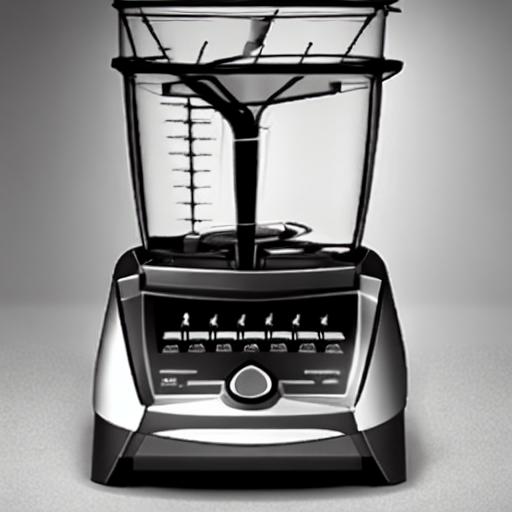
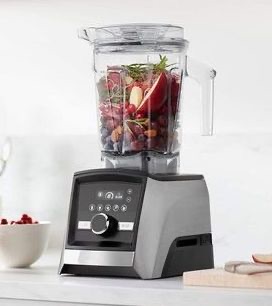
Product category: items_blender
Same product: no